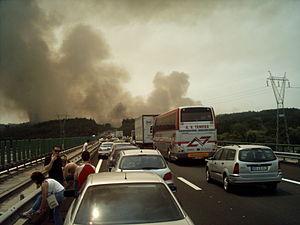
Photo prise par Utilisateur:Leiria au proximité de Leiria sur l'autoroute portugaise A1